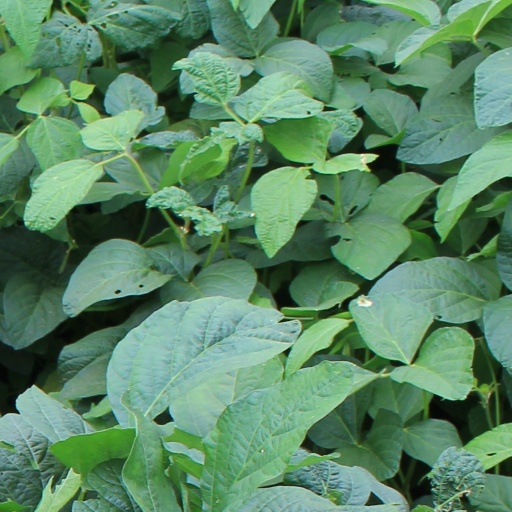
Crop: soybean